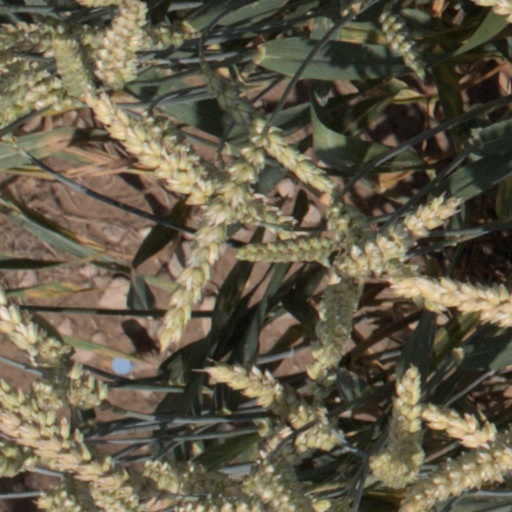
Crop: wheat